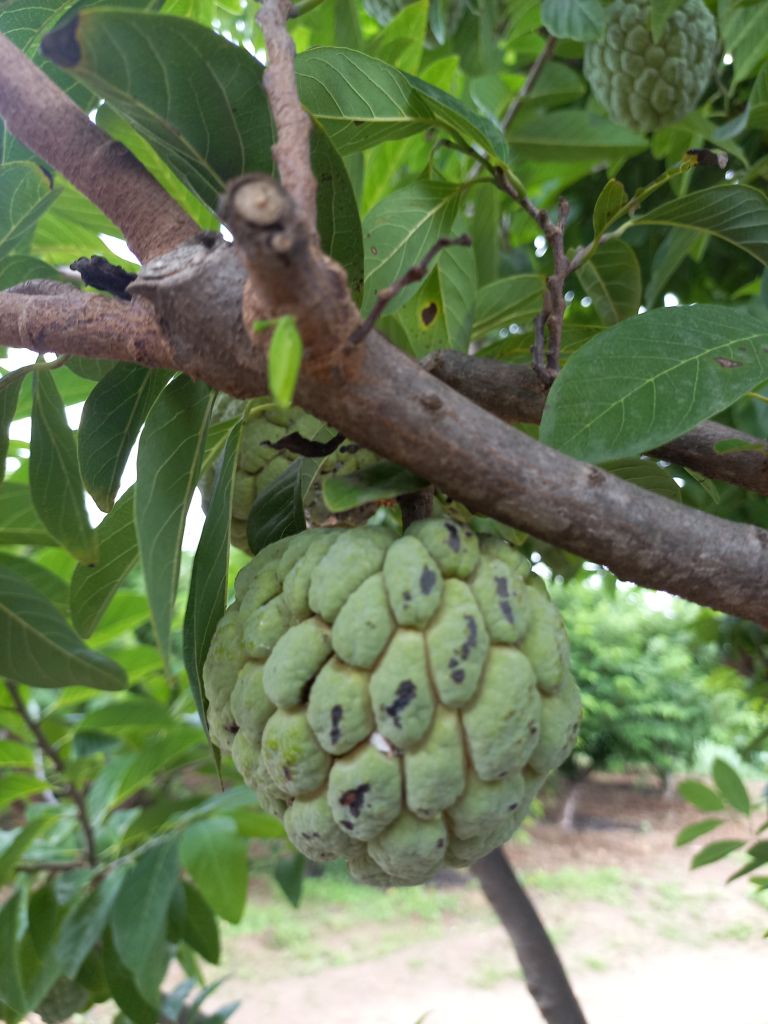
Disease label: Leaf spot on fruit